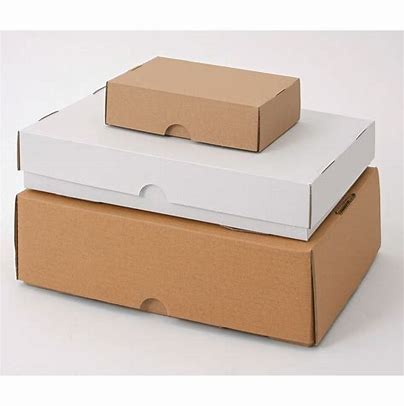
Label: cardboard